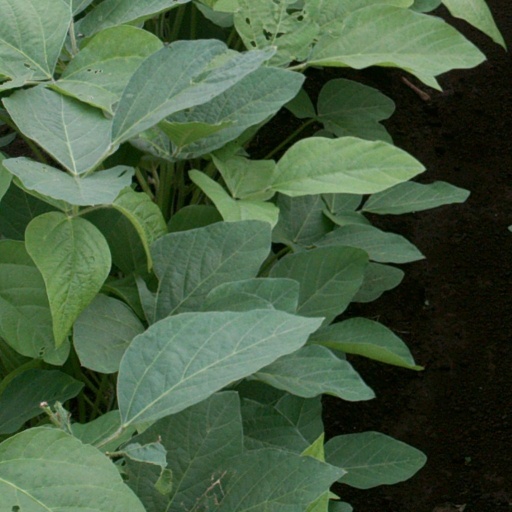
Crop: soybean